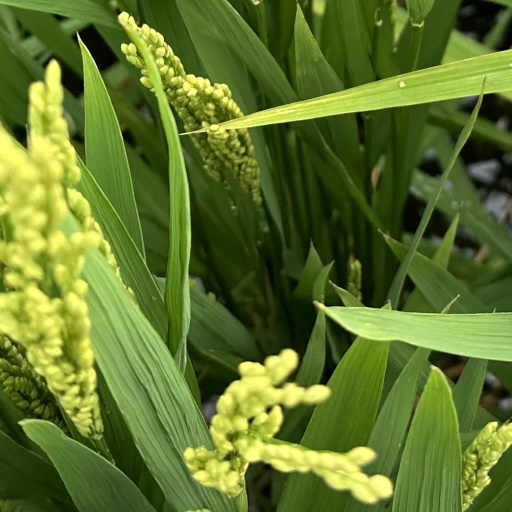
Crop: rice